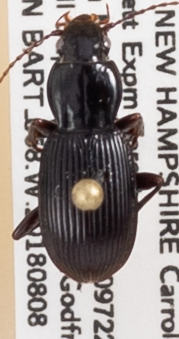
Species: Pterostichus tristis
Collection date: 2018-08-08
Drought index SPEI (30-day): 0.9
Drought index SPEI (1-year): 0.03
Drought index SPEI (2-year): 0.39